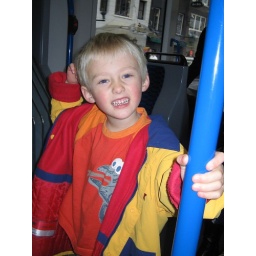
Here's my son wearing his shirt (pre-pillow) while we're in Amsterdam.